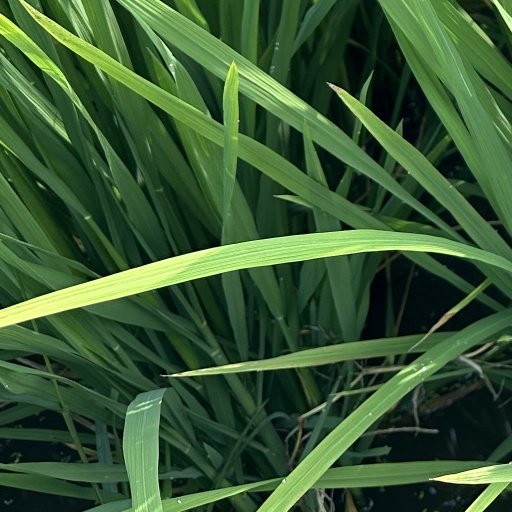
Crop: rice